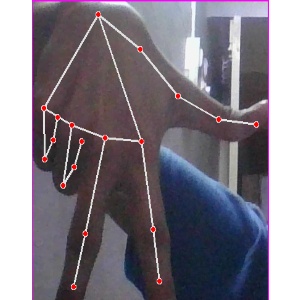
अक्षर: ग